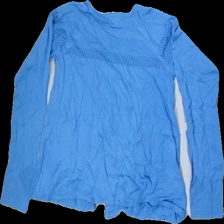
View: back
Type: Cardigan
Category: Ladies
Brand: Lindex
Colors: Blue
Material: 55%acrylic 45%cotton
Cut: Regular, C-collar
Size: M
Season: Spring
Stains: Minor
Smell: Major
Price range: <50
Recommended usage: Export